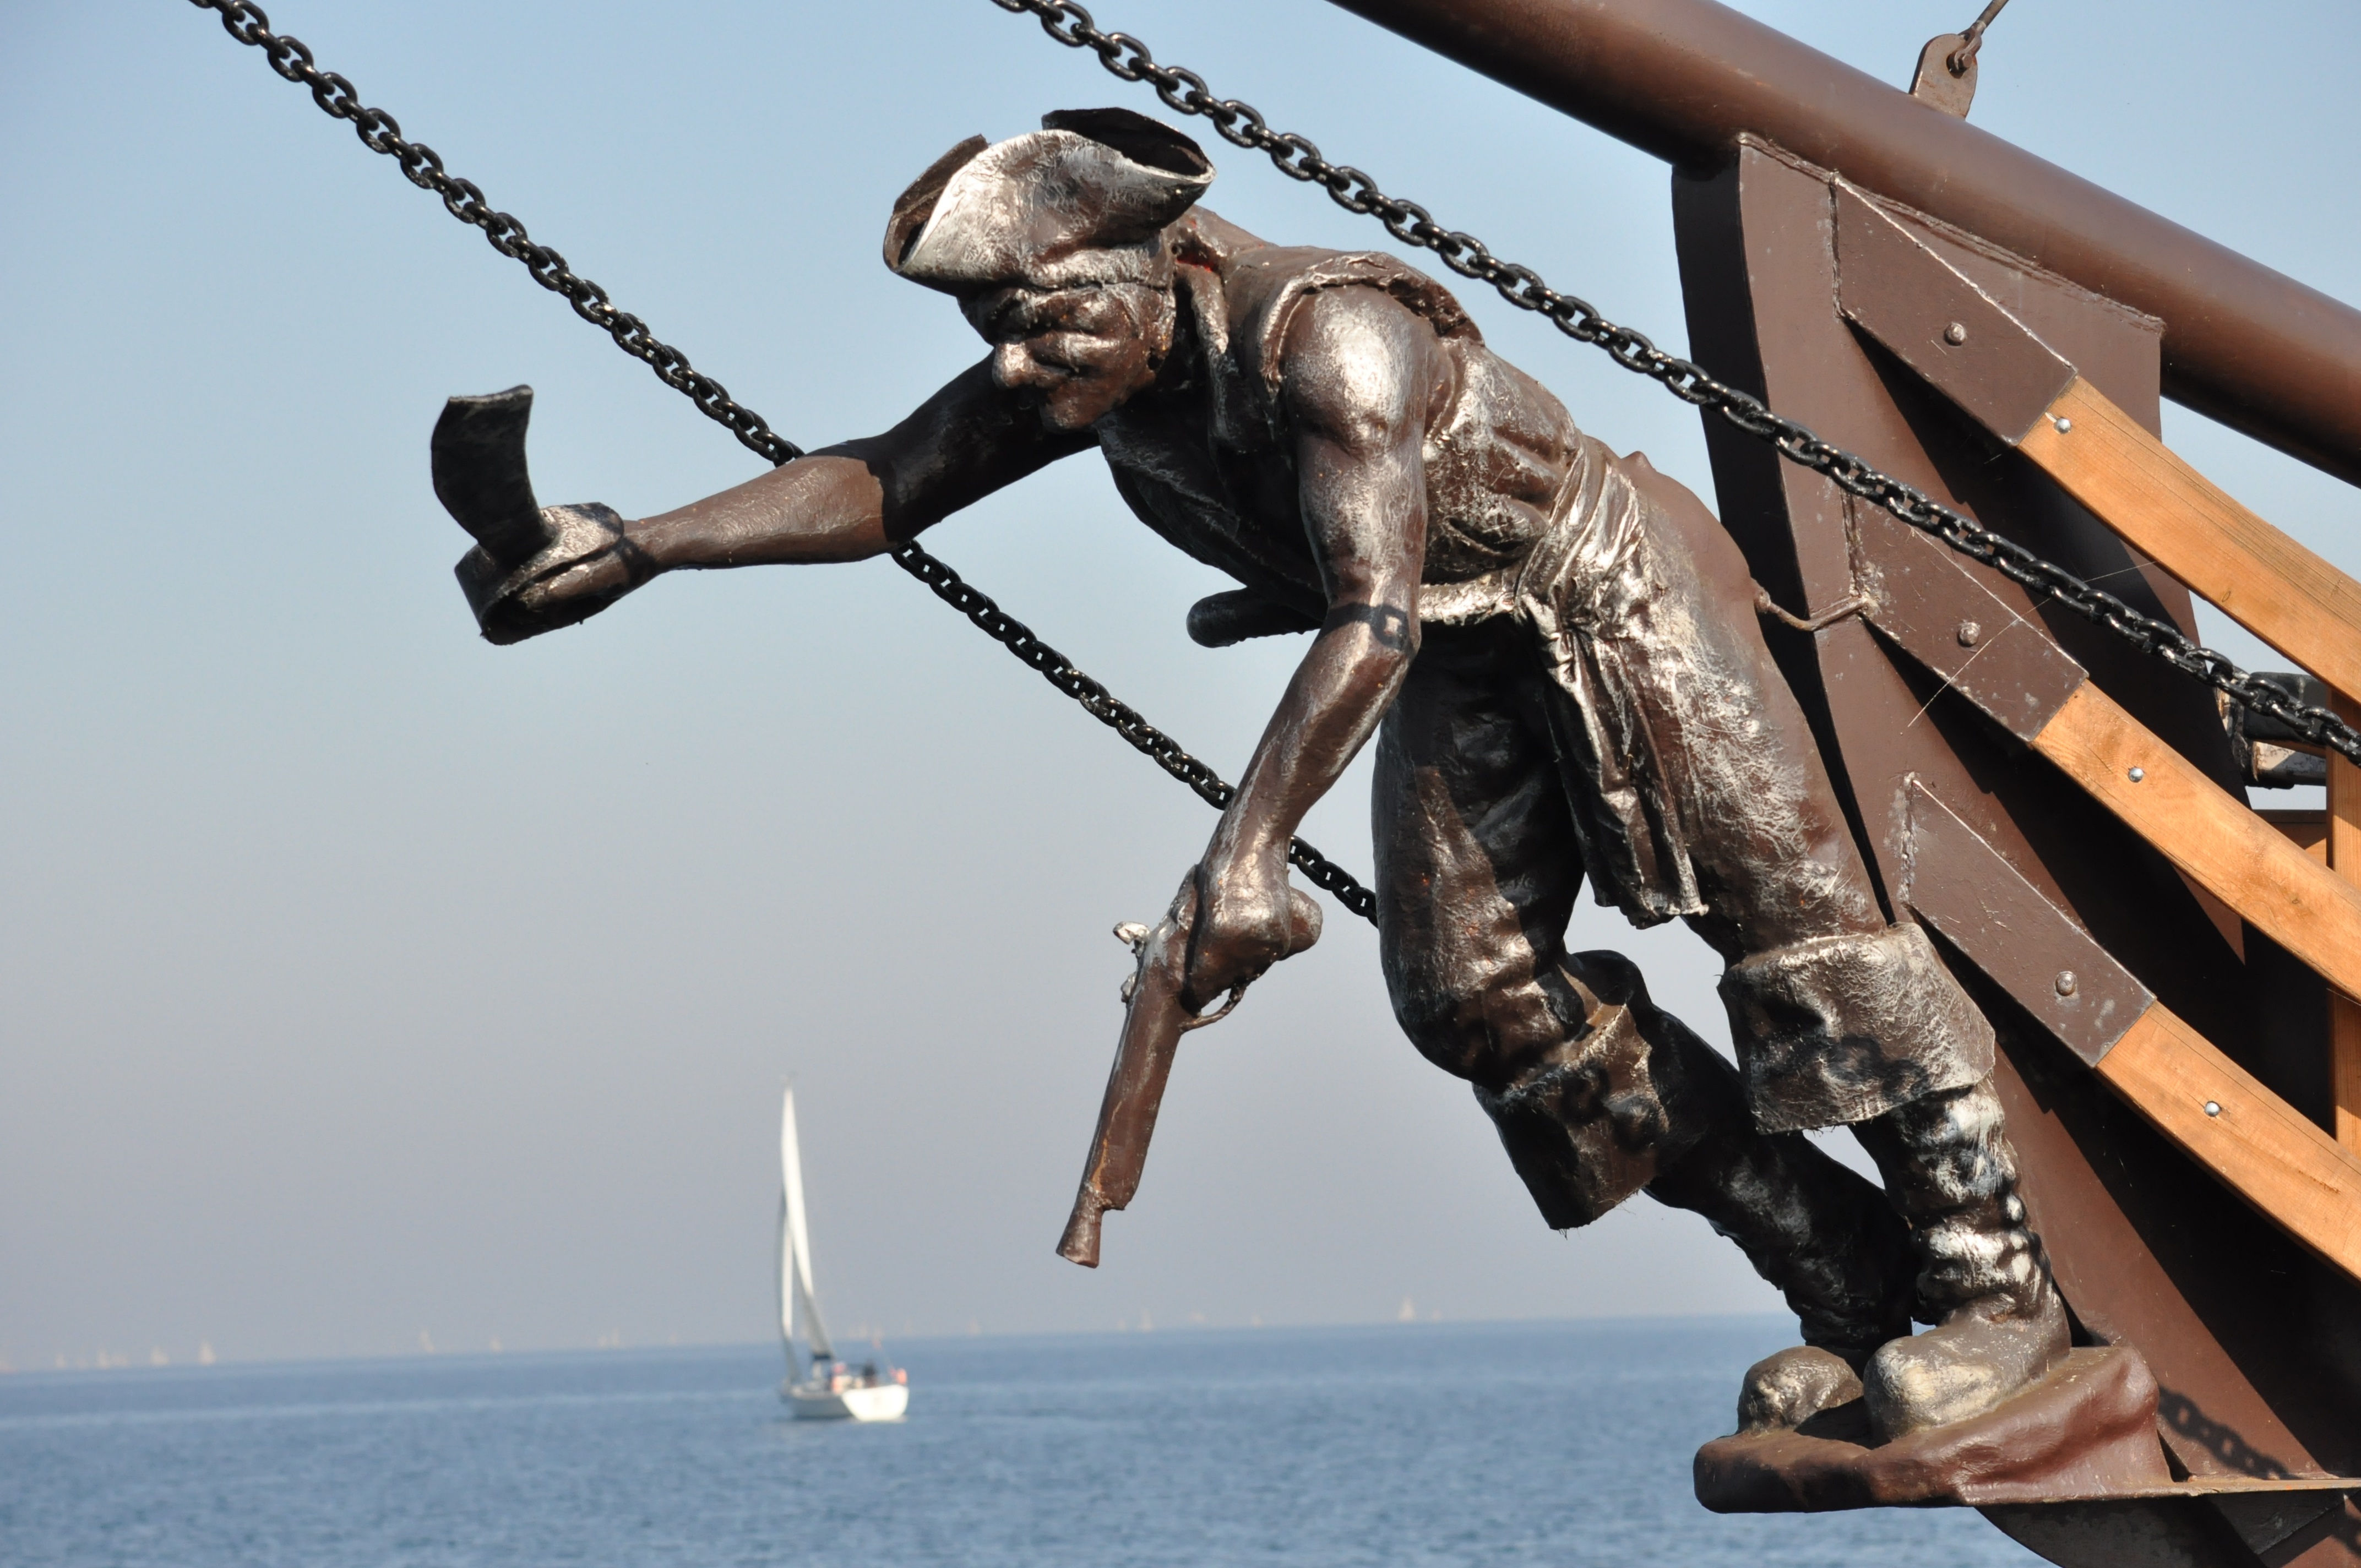
sea, ship, statue, puppet, sculpture, holidays, screenshot, the baltic sea